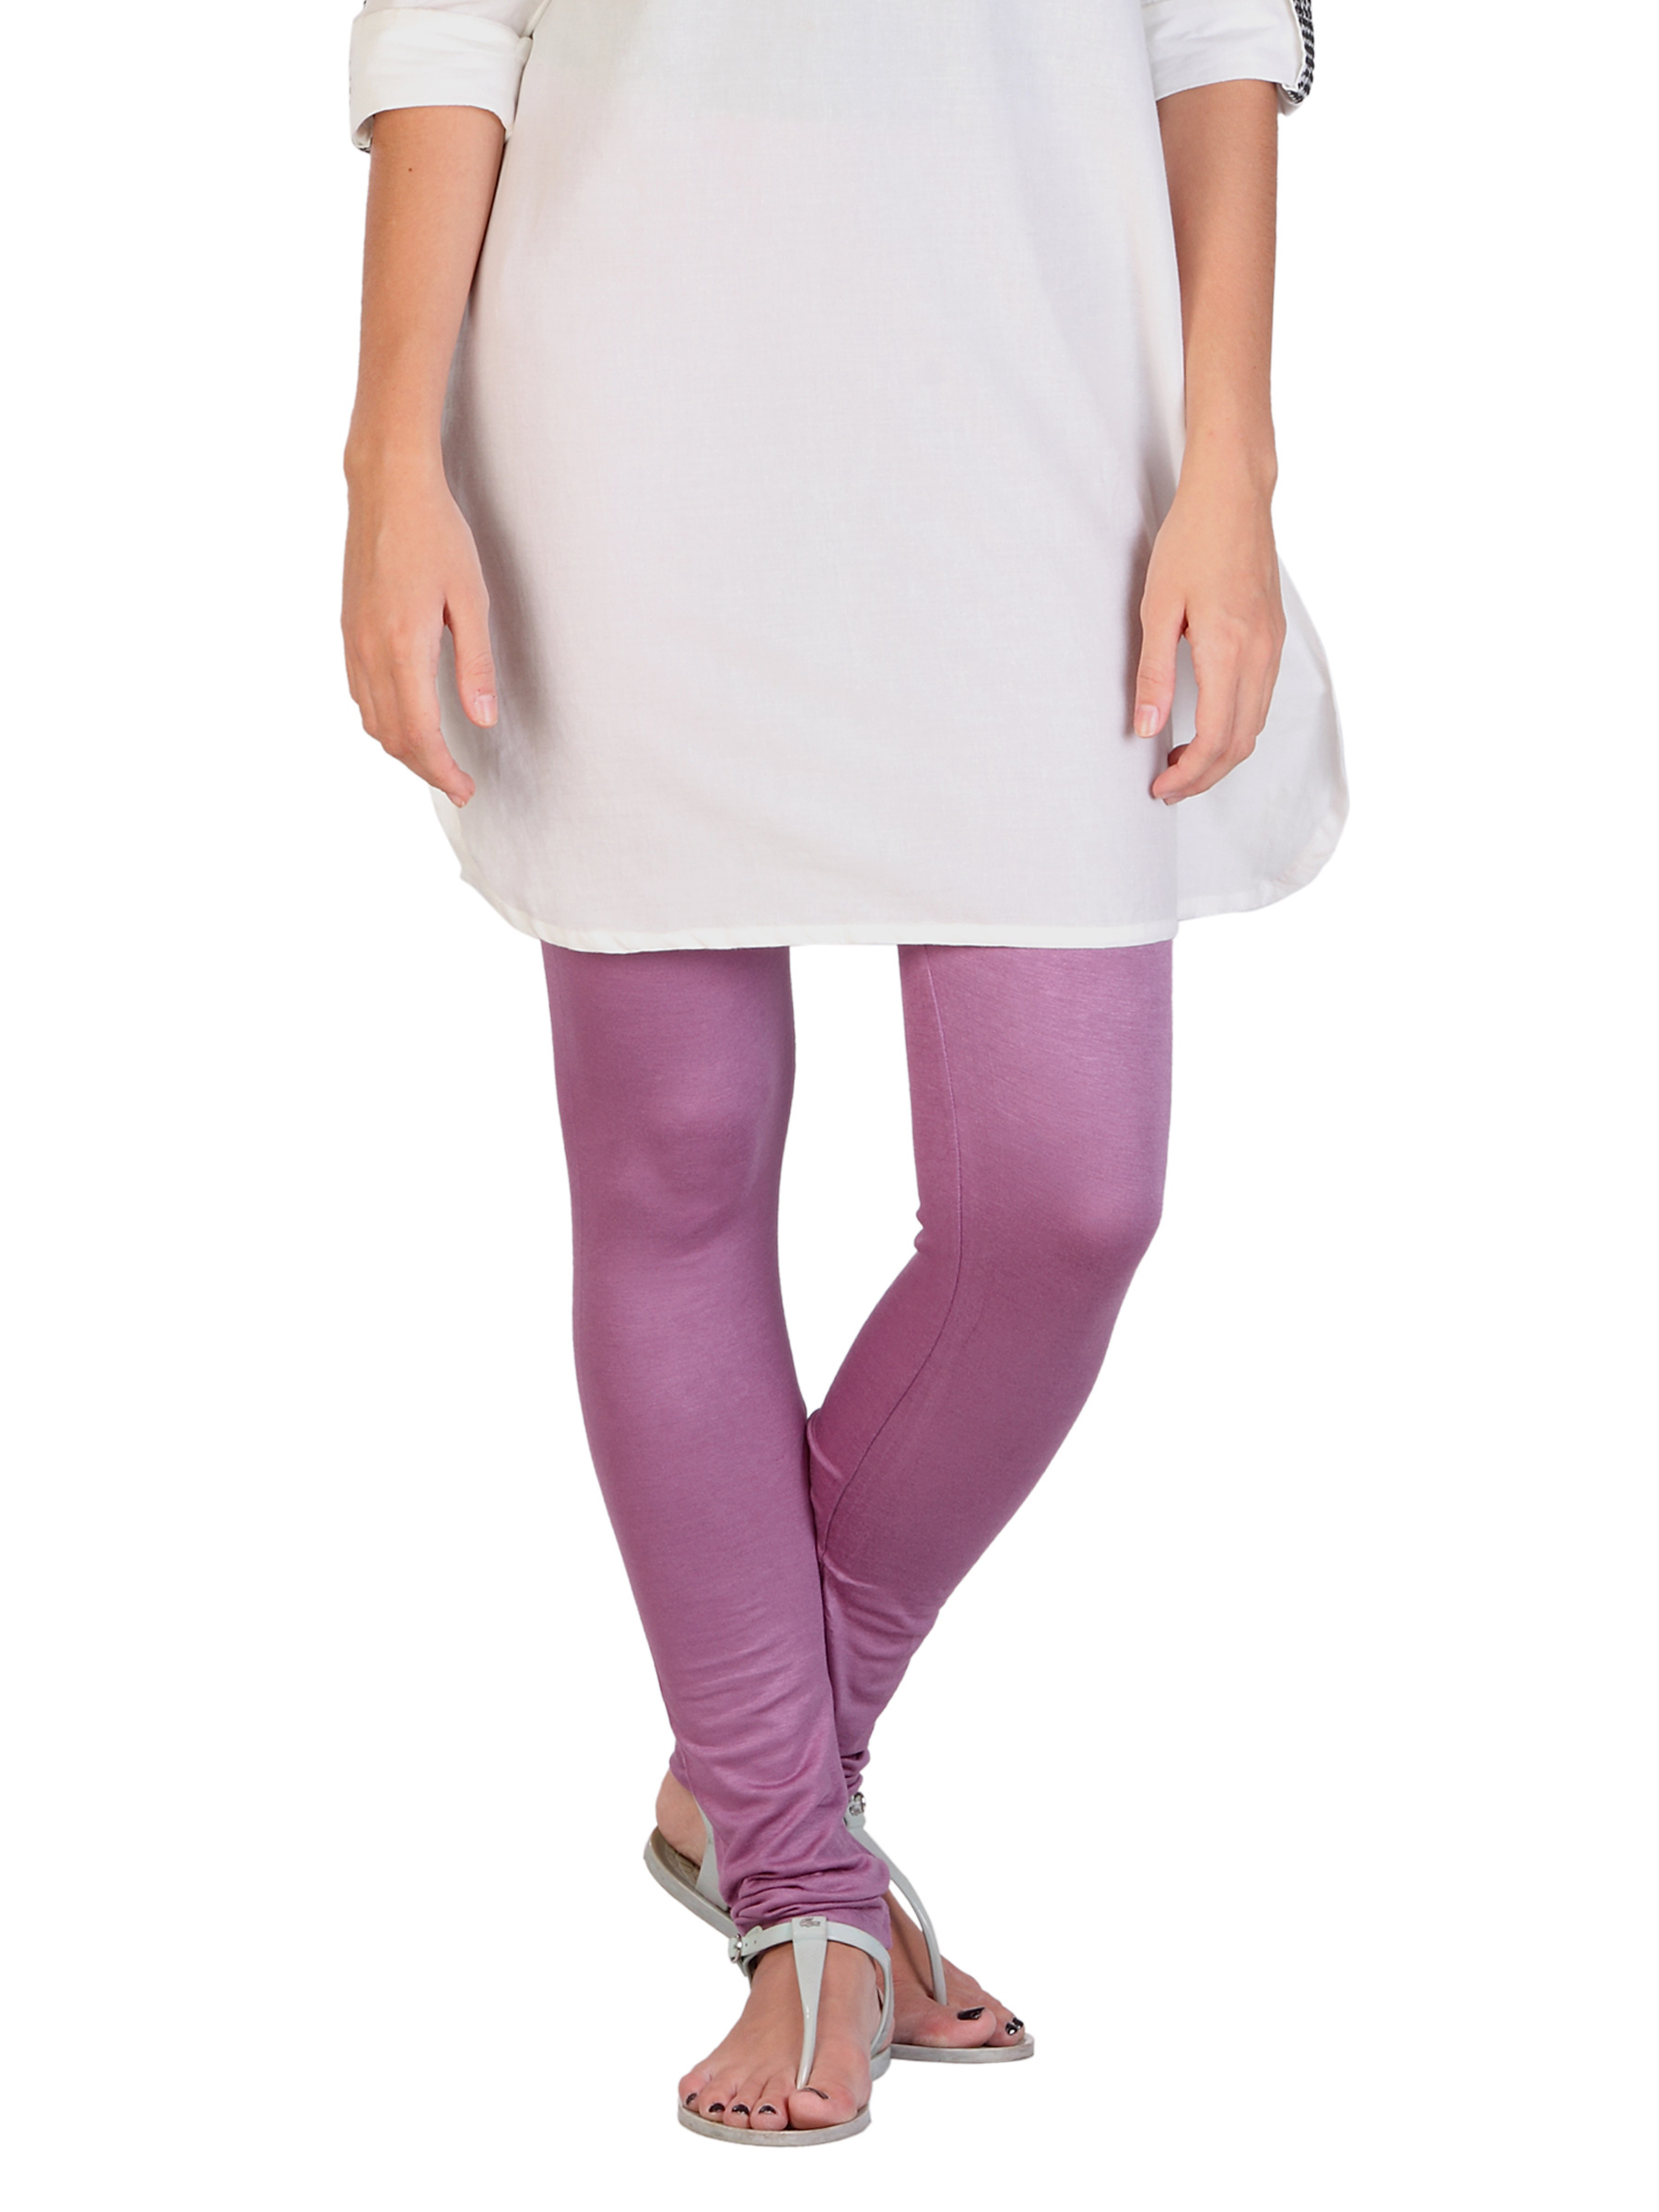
Aneri Women Dusky Pink Leggings
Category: Apparel / Bottomwear / Leggings
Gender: Women
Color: Pink
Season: Fall 2012
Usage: Casual